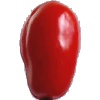
Label: Tomato 2